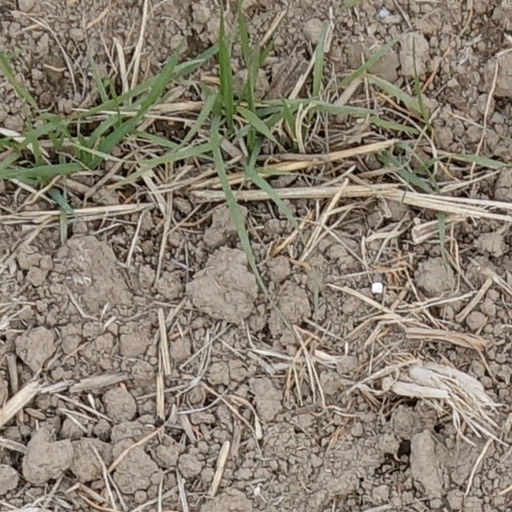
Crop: wheat